Measures of gender equality

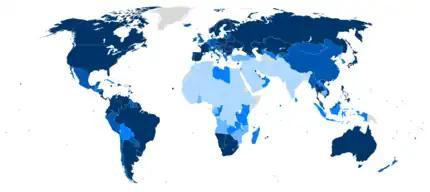
World map showing countries in Group 1 to 5 of the Gender Development Index (based on 2018 data, published in 2019). Countries in Group 1 are closest to gender parity, while those in Group 5 are furthest (i.e. have the greatest gender disparity).

The Gender-related Development Index (GDI) is a gender-focused development of the Human Development Index (HDI) which measures the development levels in a country corrected by the existing gender inequalities. It addresses gender-gaps in life expectancy, education, and incomes. It uses an "inequality aversion" penalty, which creates a development score penalty for gender gaps in any of the categories of the Human Development Index which include life expectancy, adult literacy, school enrollment, and logarithmic transformations of per-capita income. In terms of life expectancy, the GDI assumes that women will live an average of five years longer than men. Additionally, in terms of income, the GDI considers income-gaps in terms of actual earned income. The GDI cannot be used independently from the Human Development Index (HDI) score and so, it cannot be used on its own as an indicator of gender-gaps. Only the gap between the HDI and the GDI can actually be accurately considered; the GDI on its own is not an independent measure of gender-gaps.